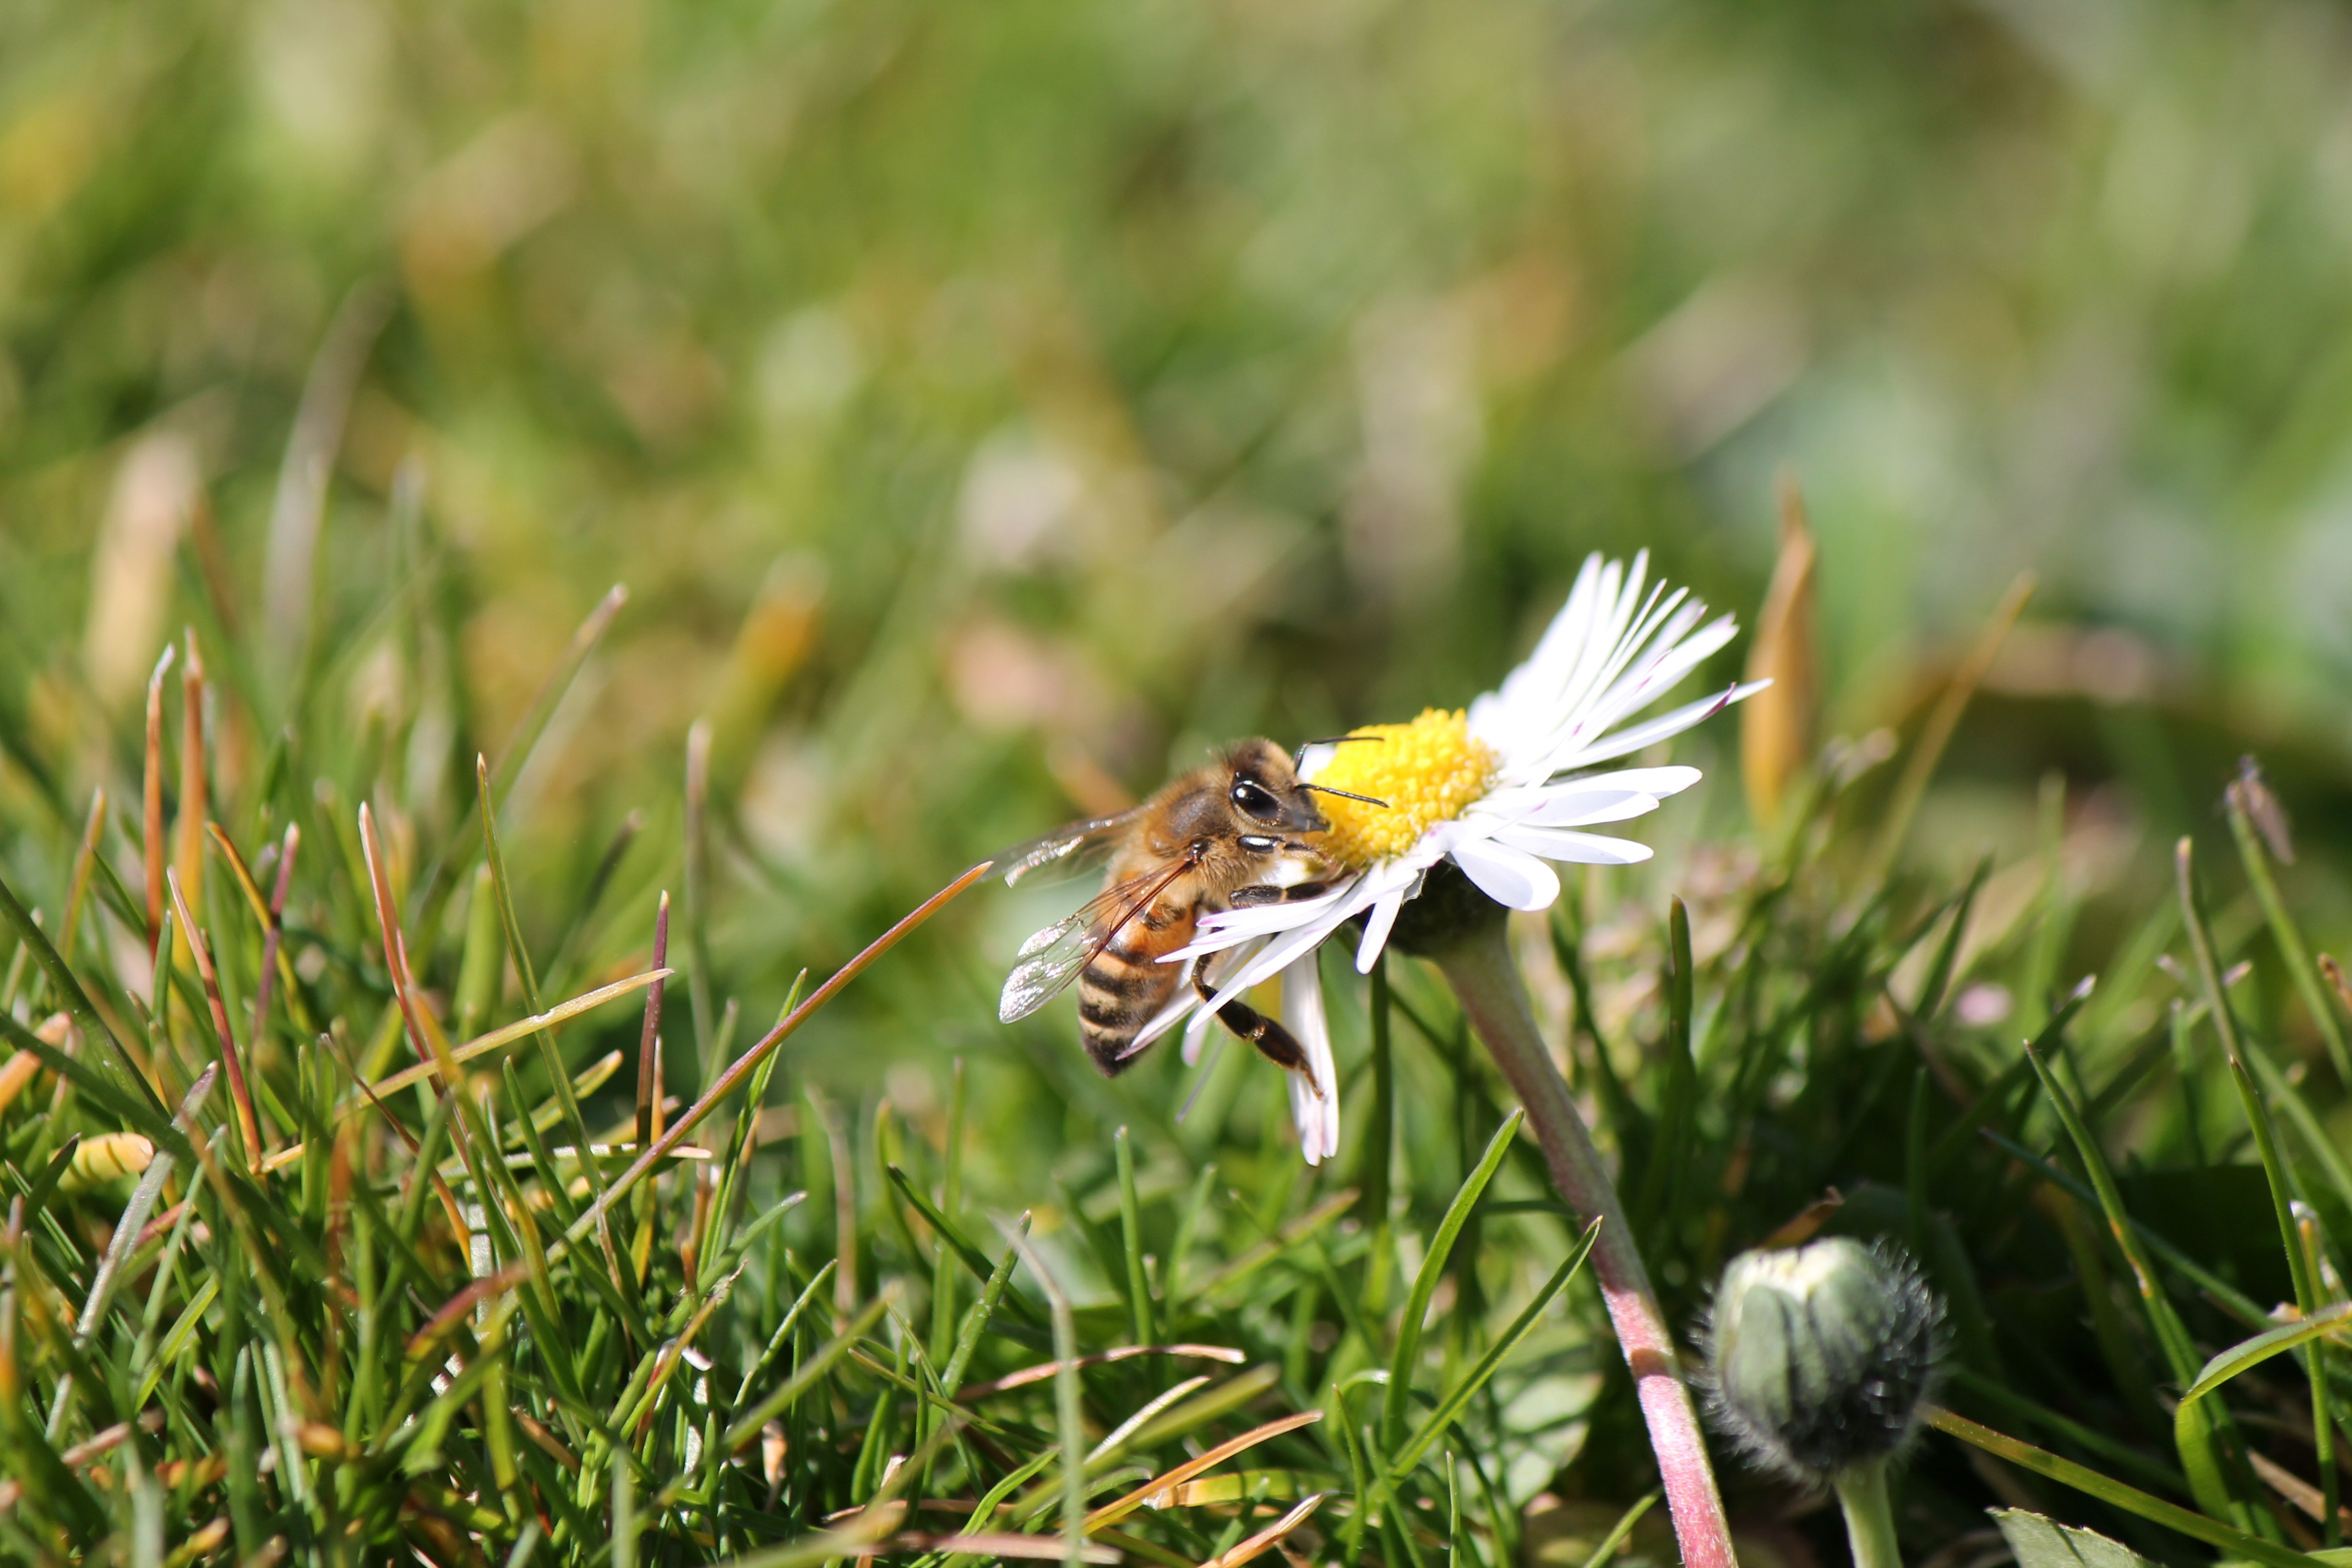
nature, grass, plant, lawn, meadow, flower, fly, wildlife, insect, botany, butterfly, flora, fauna, invertebrate, wildflower, close up, prato, bee, nectar, margaret, macro photography, honey bee, pollinator, membrane winged insect